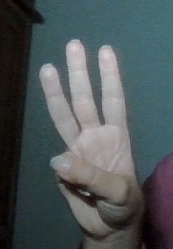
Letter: thaa